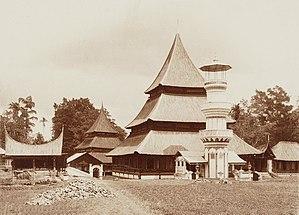
Les Minangkabau sont un groupe ethnique habitant :